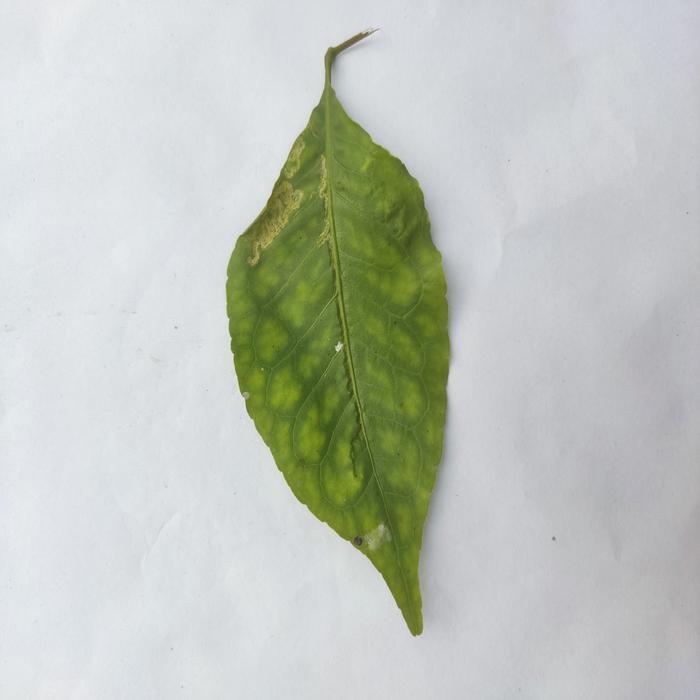
Crop: Aegle Marmelos
Leaf condition: Leaf_Spot